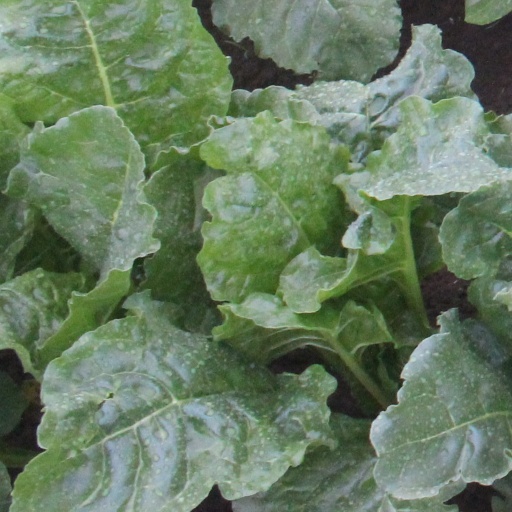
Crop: sugar beet